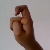
The image shows a hand gesture representing the letter 'X' in Indian Sign Language.